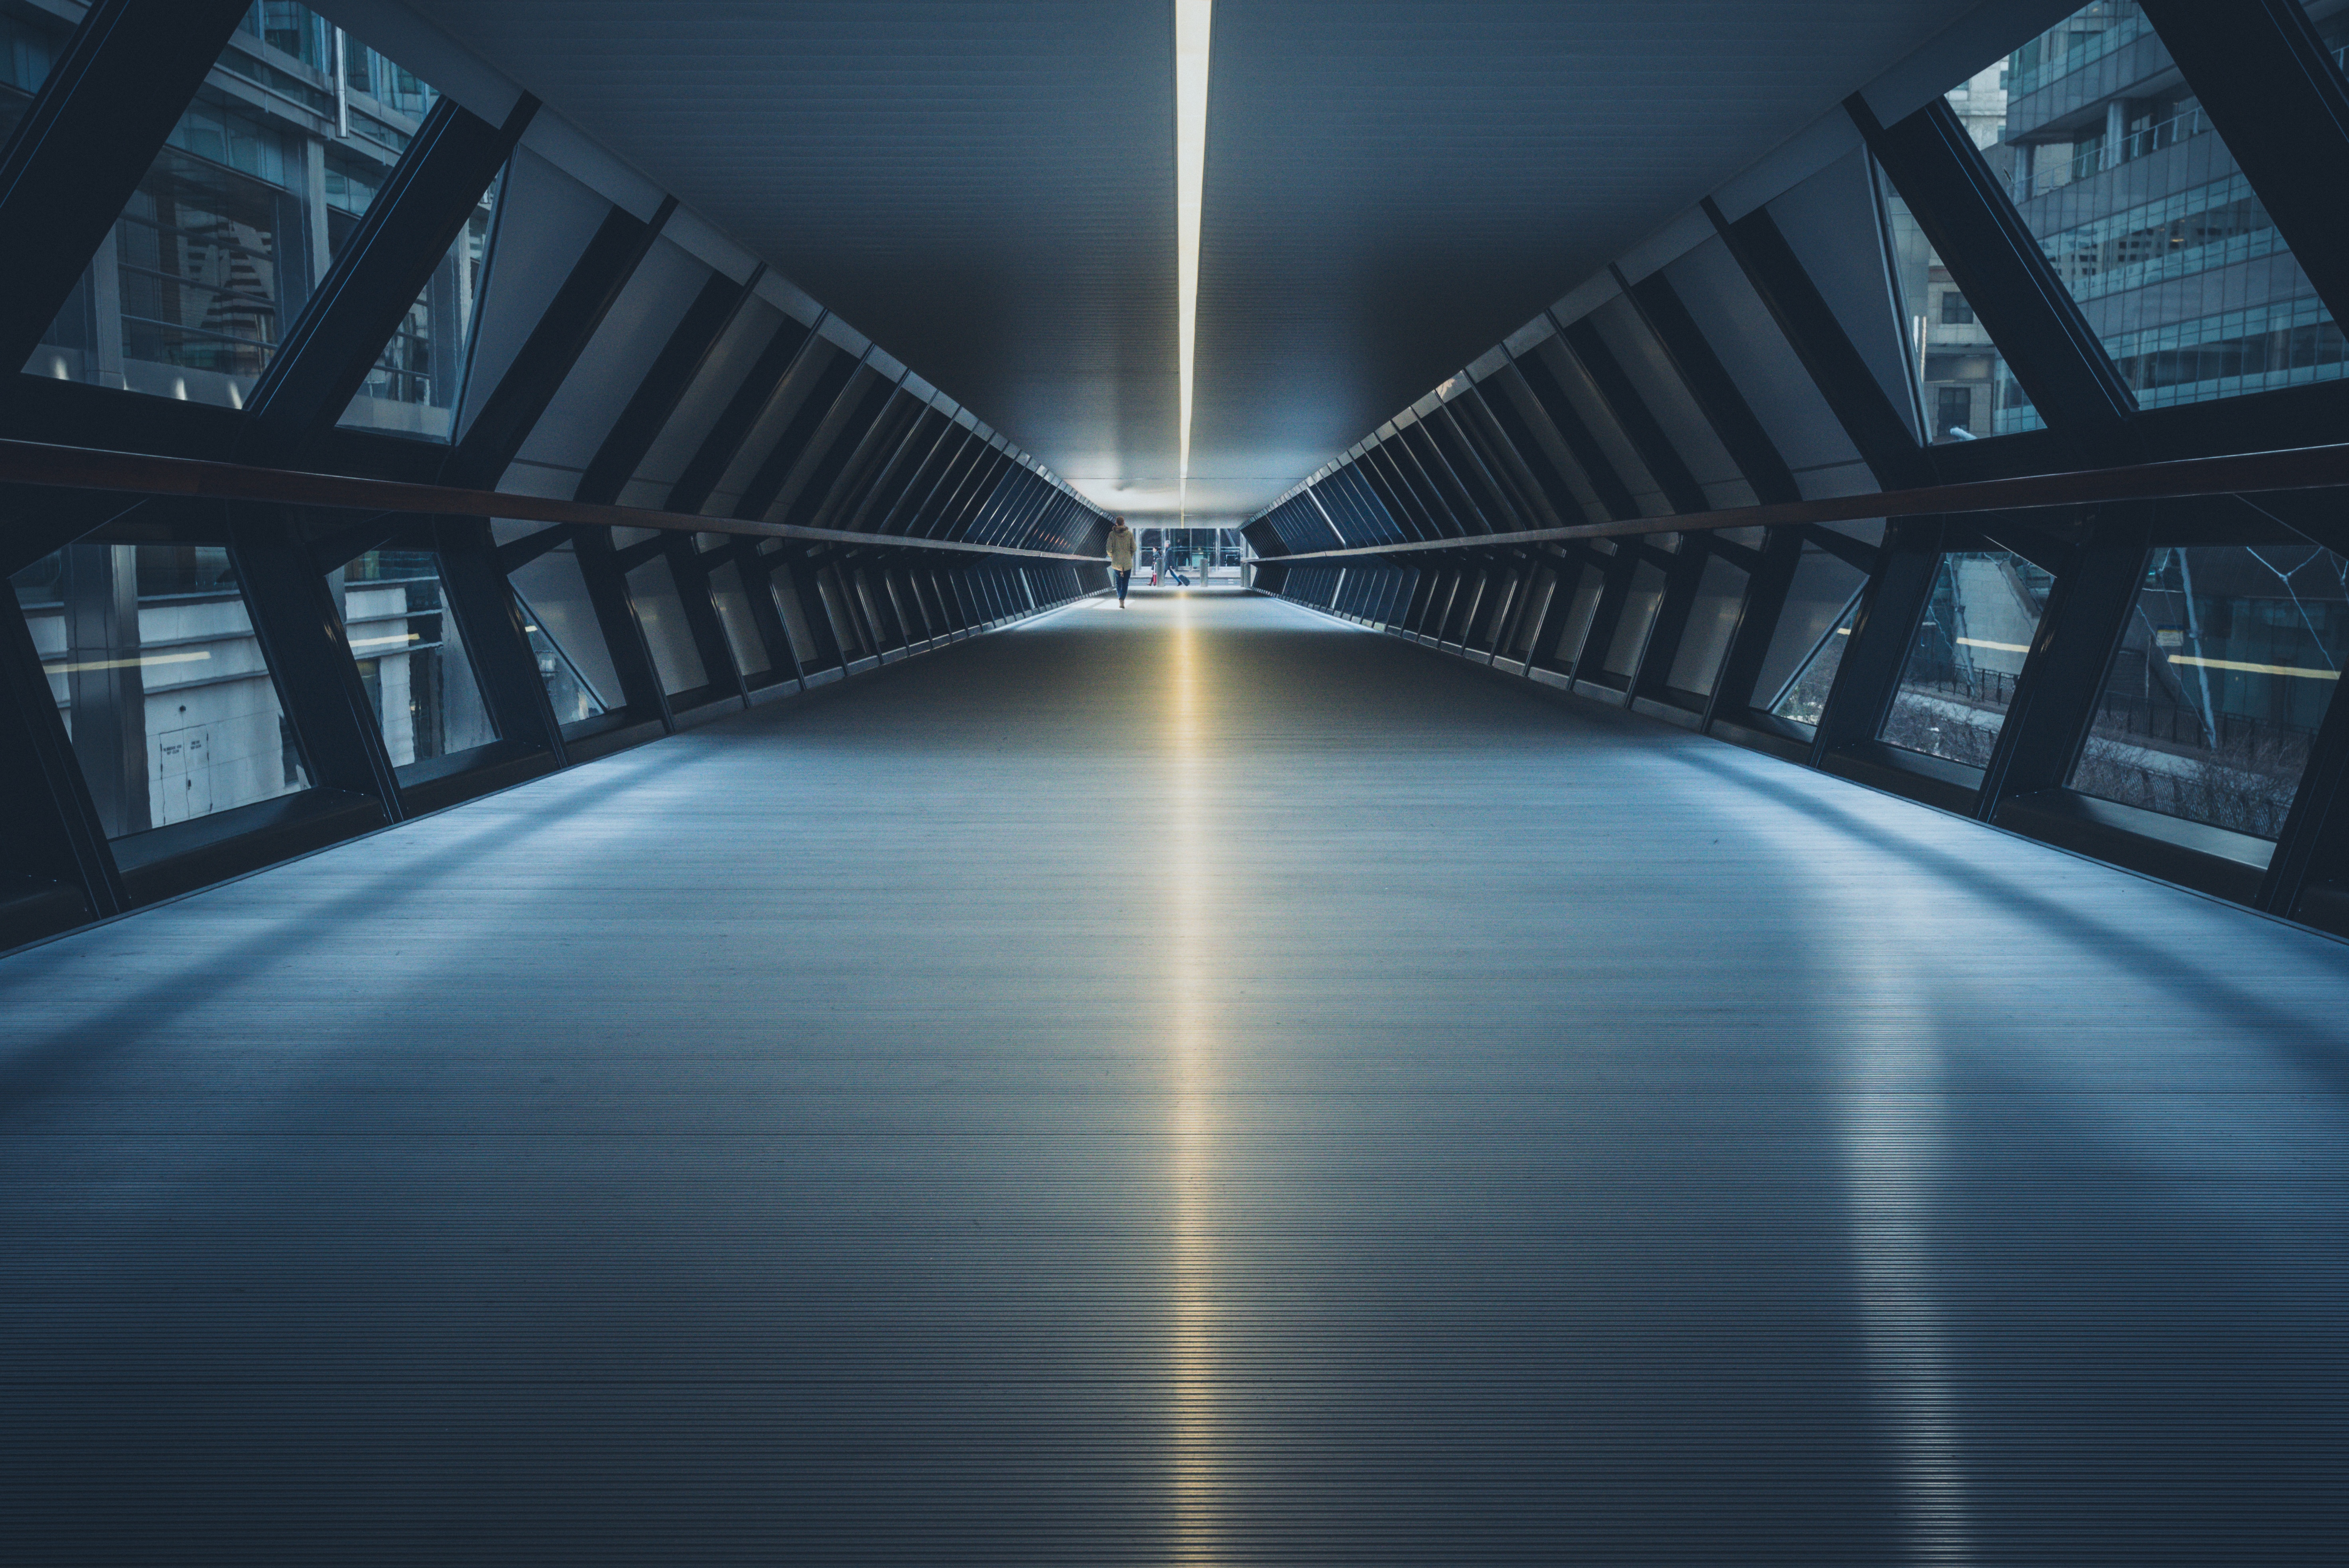
light, night, subway, reflection, darkness, lighting, infrastructure, symmetry, screenshot, computer wallpaper